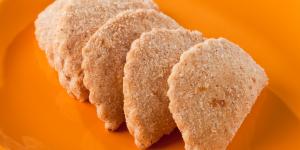
empanaditas borrachas